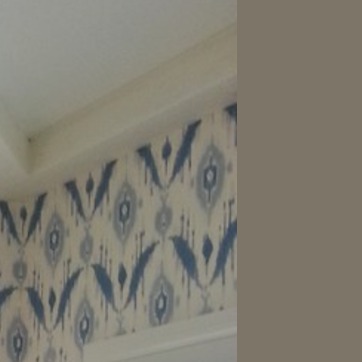
Material: wallpaper